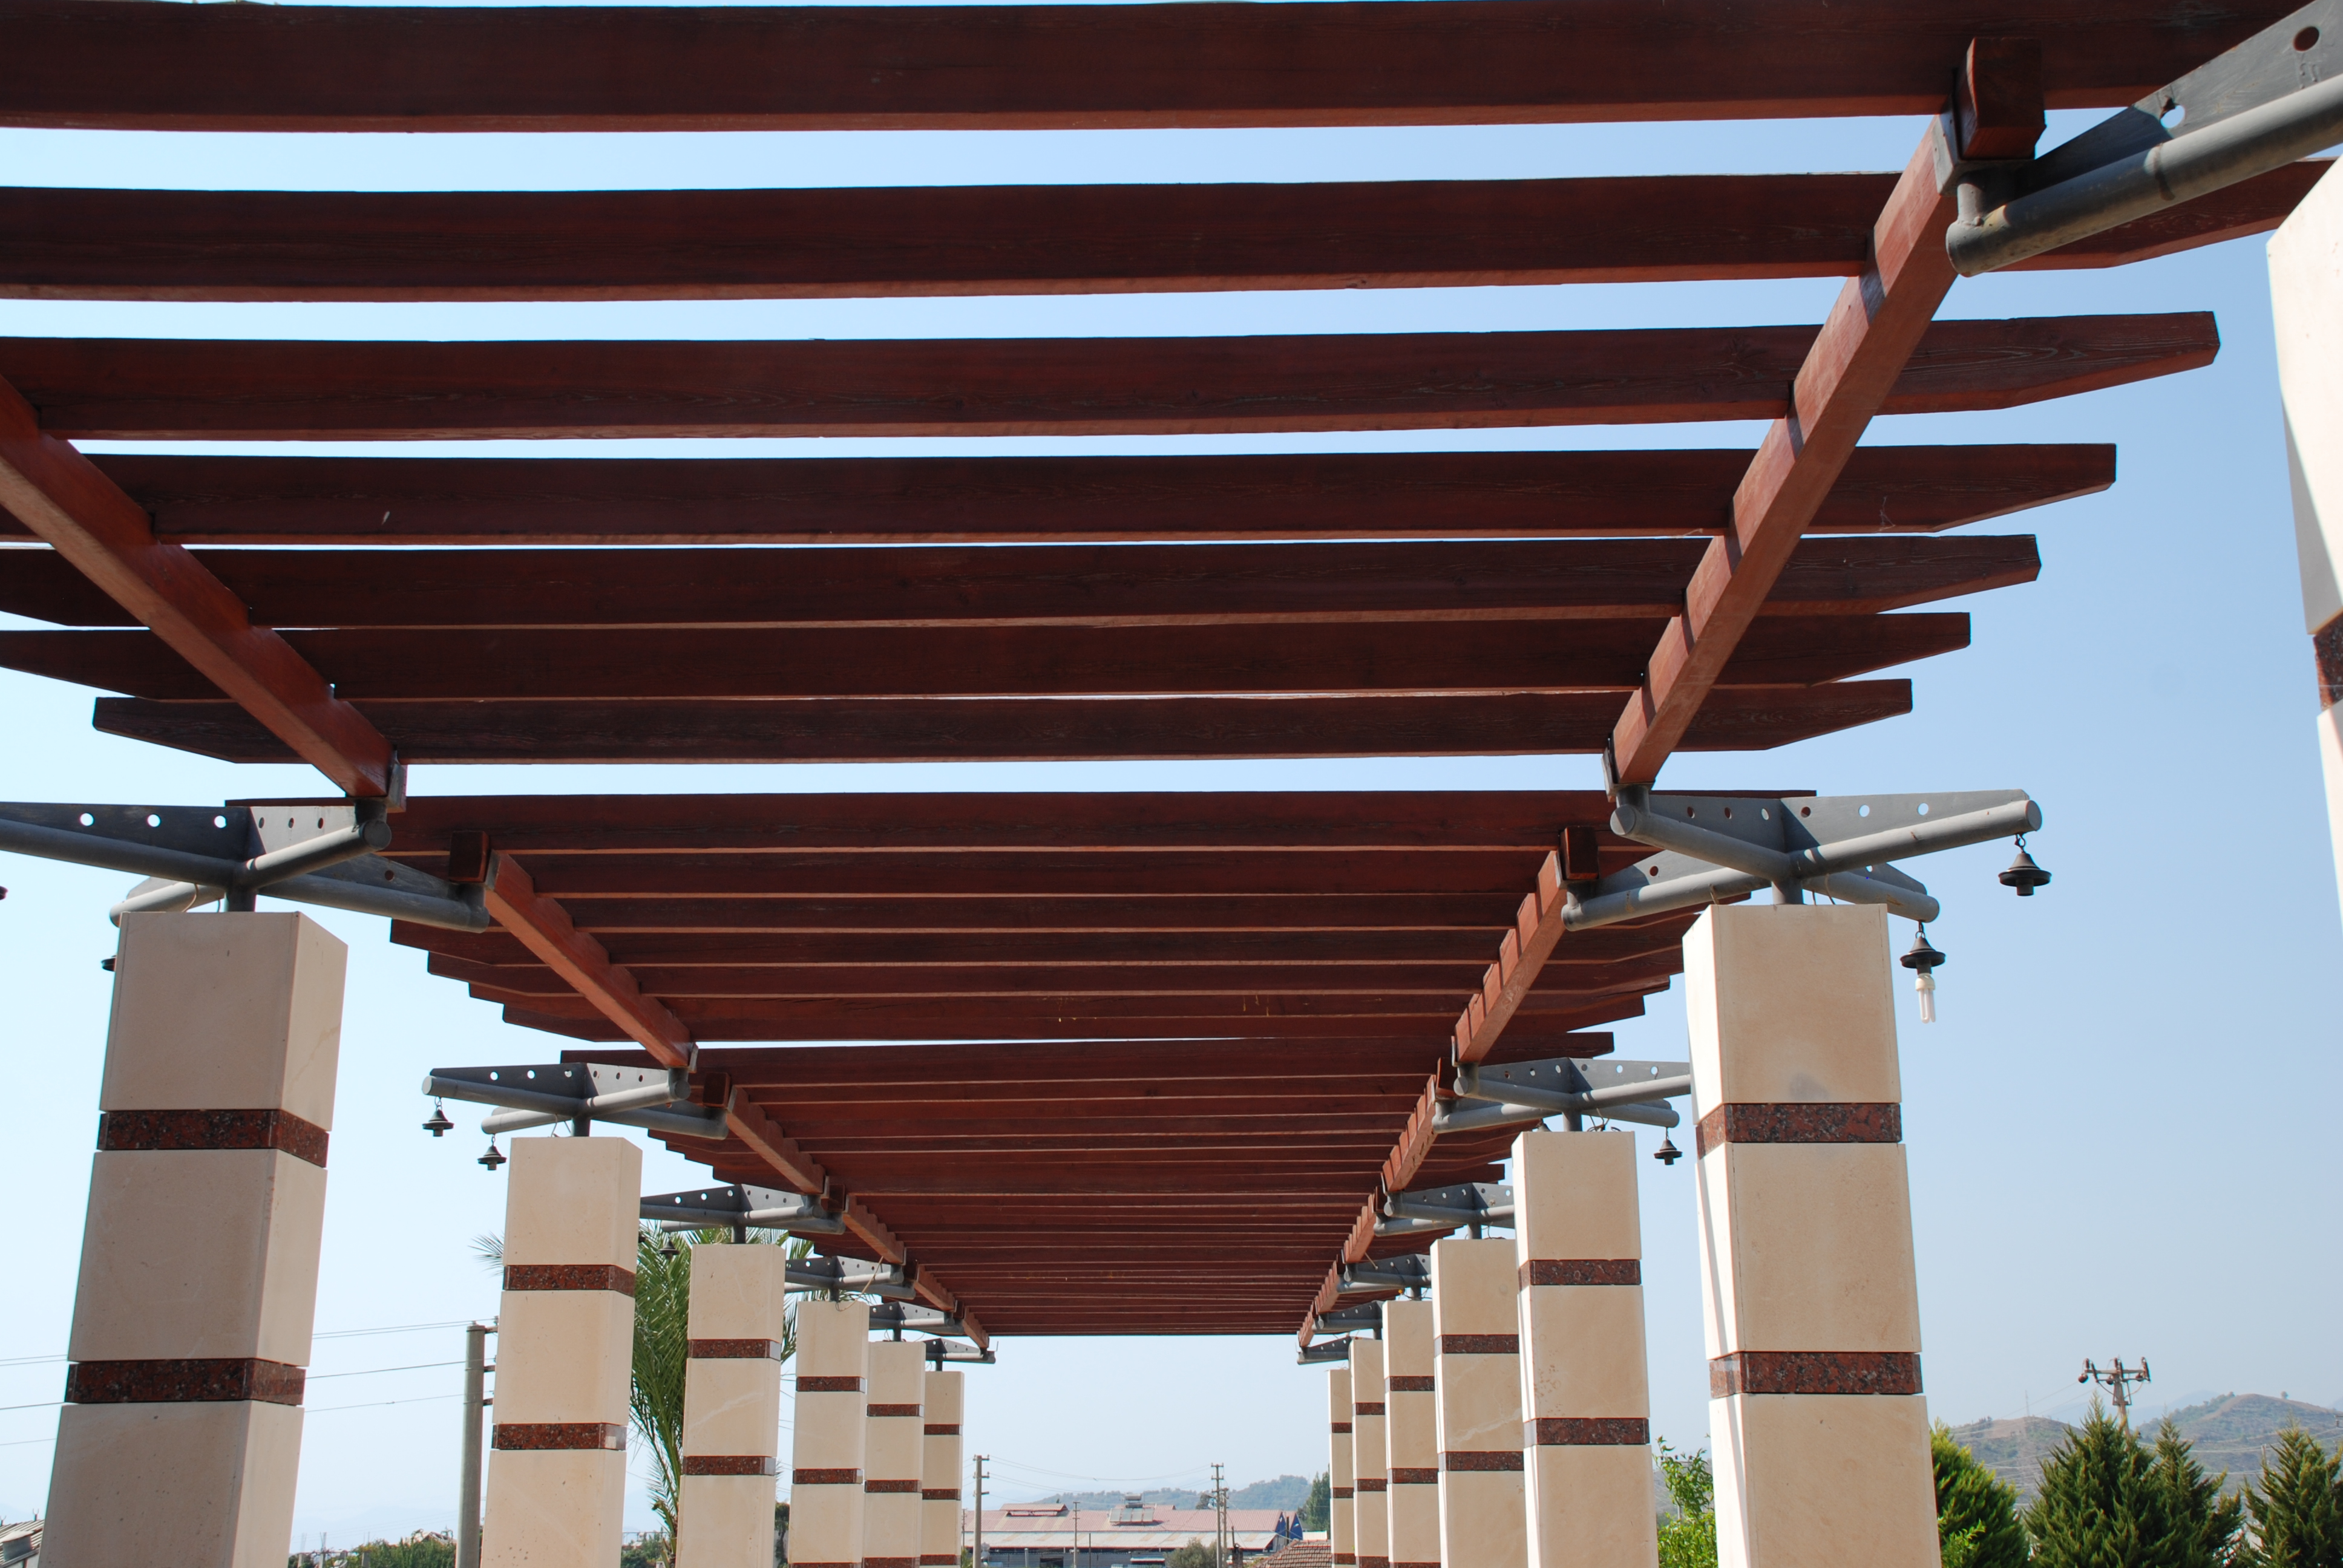
roof, city, cityscape, beam, canopy, nikon, interior design, turkey, d80, cityscapes, nikond80, turkiye, pergola, outdoor structure